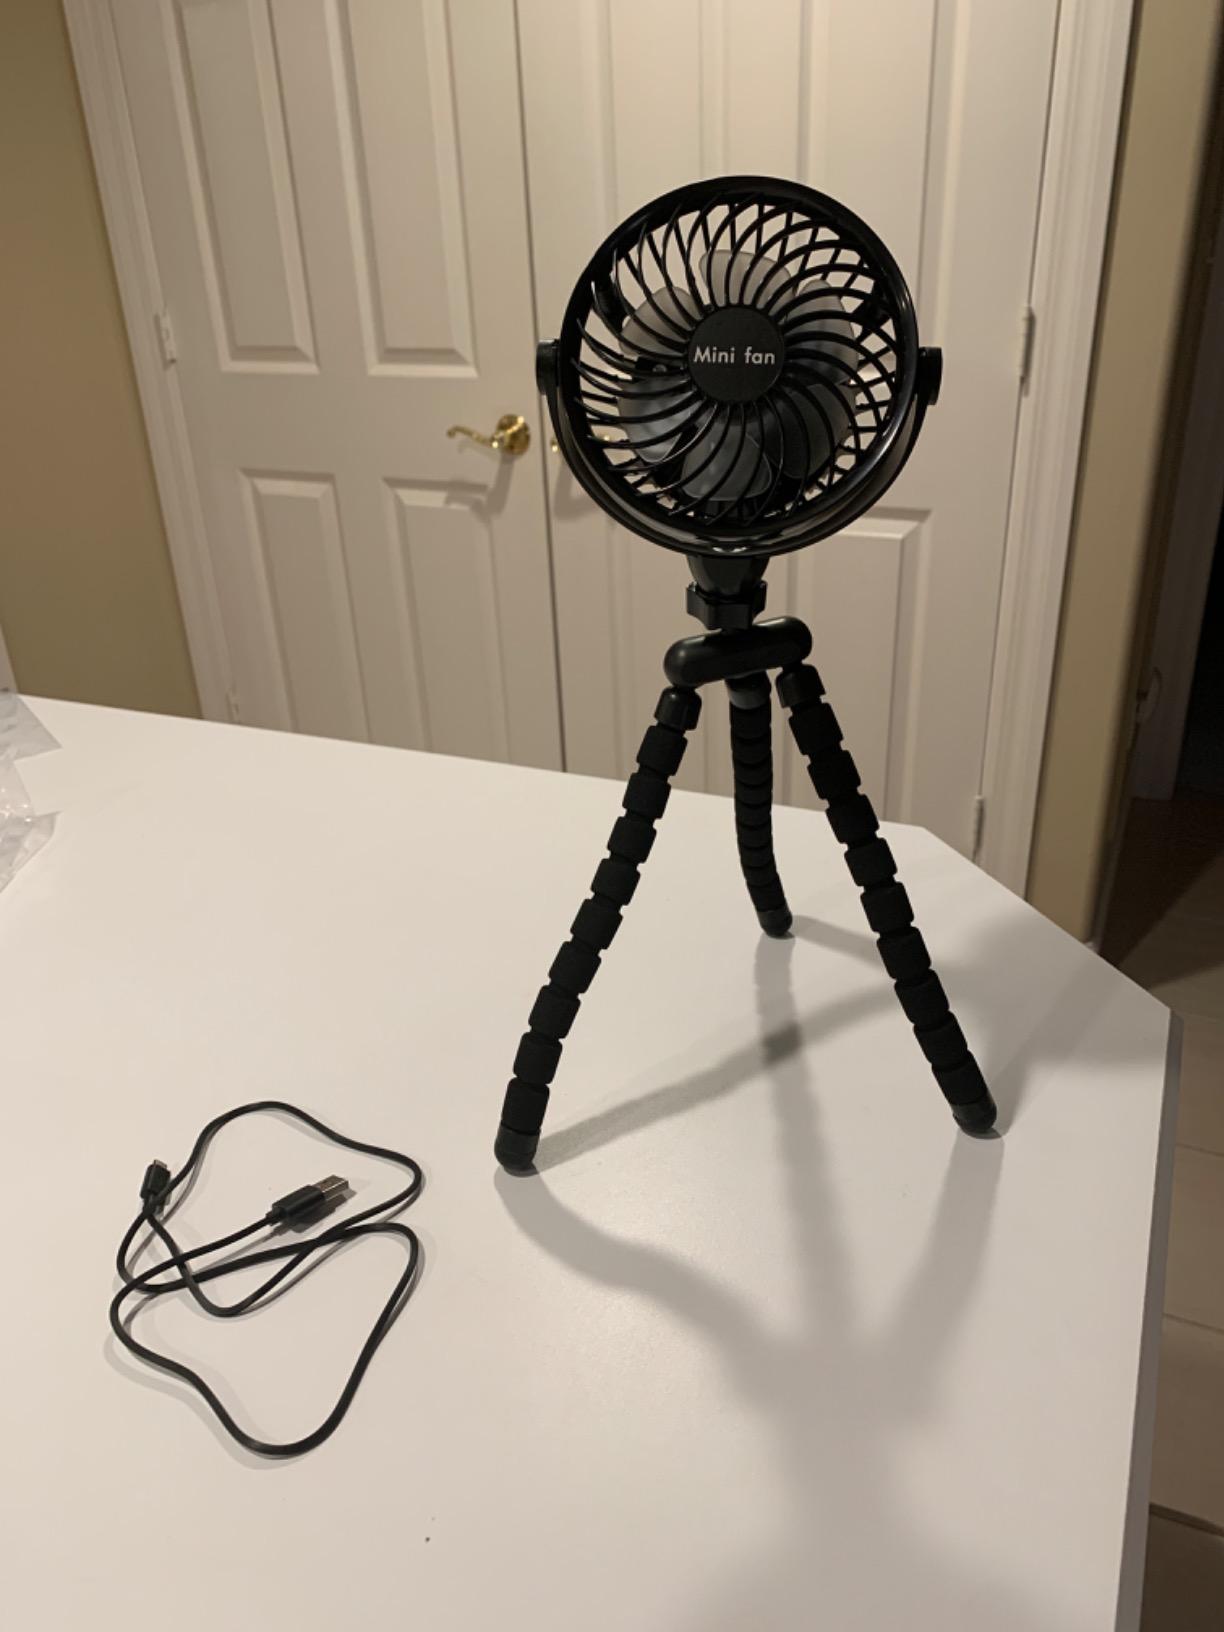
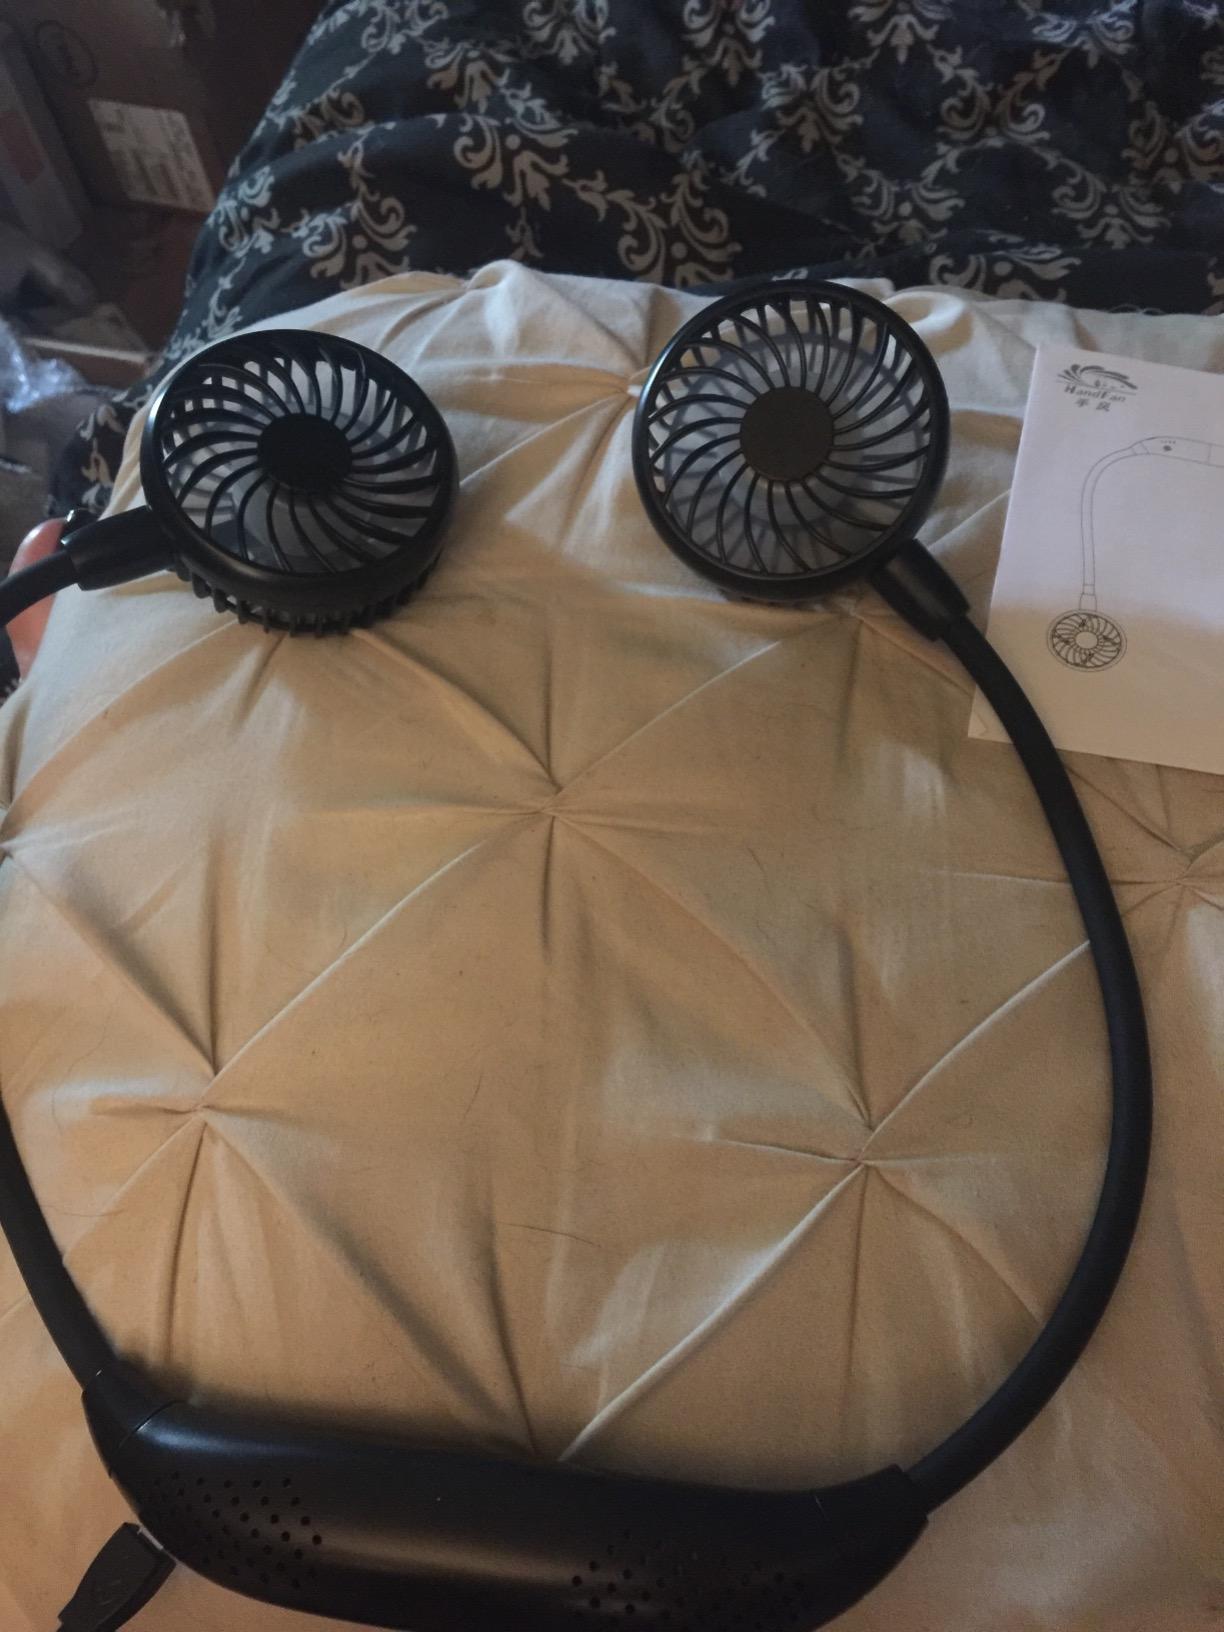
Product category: fan
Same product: no